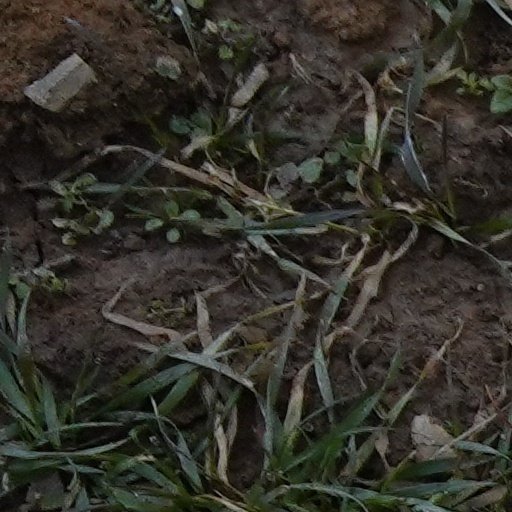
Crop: wheat